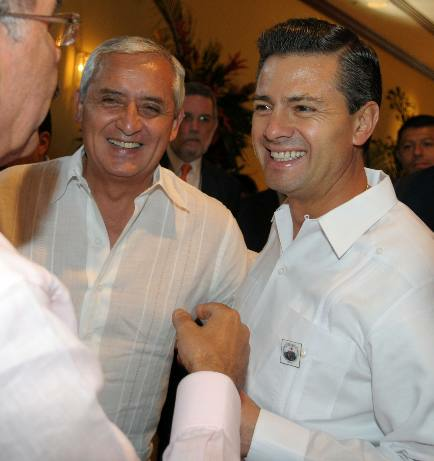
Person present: Yes